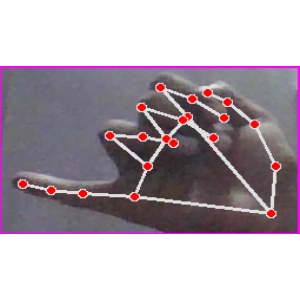
अक्षर: च